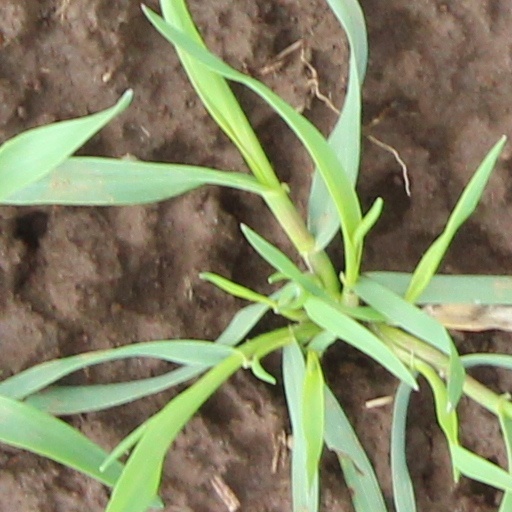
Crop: wheat